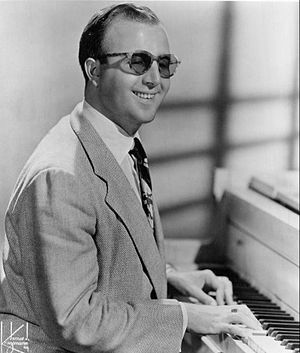
George Shearing
George Shearing, OBE, var en engelsk-amerikansk jazzpianist og -komponist, der i mange år stod i spidsen for en populær jazzkvintet. Han var kendt for en række kompositioner som "Lullaby of Birdland" samt den såkaldte George Shearing voicing, hvor han uden ord synger synkront med den melodi, der spilles.